Scarlett Kiernan

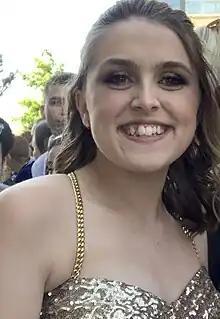
Kia Pegg made an effort to show how Scarlett's hardships have formed her surly personality.

Kia Pegg was cast as Scarlett in January 2022, which was announced on 29 March 2022. Scarlett's BBC profile described her as a surly character who has a lot to learn, but explained that she "has had to grow up very quickly" due to her sick father and money troubles. Her backstory also involves her mother walking out on the family unit. In an interview, Pegg was asked what storylines she wanted for Scarlett. She said that after Scarlett had developed and begun to understand herself more, she wanted Scarlett's mother to be introduced into "Doctors". Pegg later revealed that had "Doctors" not been cancelled in 2023, her mother's introduction into the series was Scarlett's next storyline.